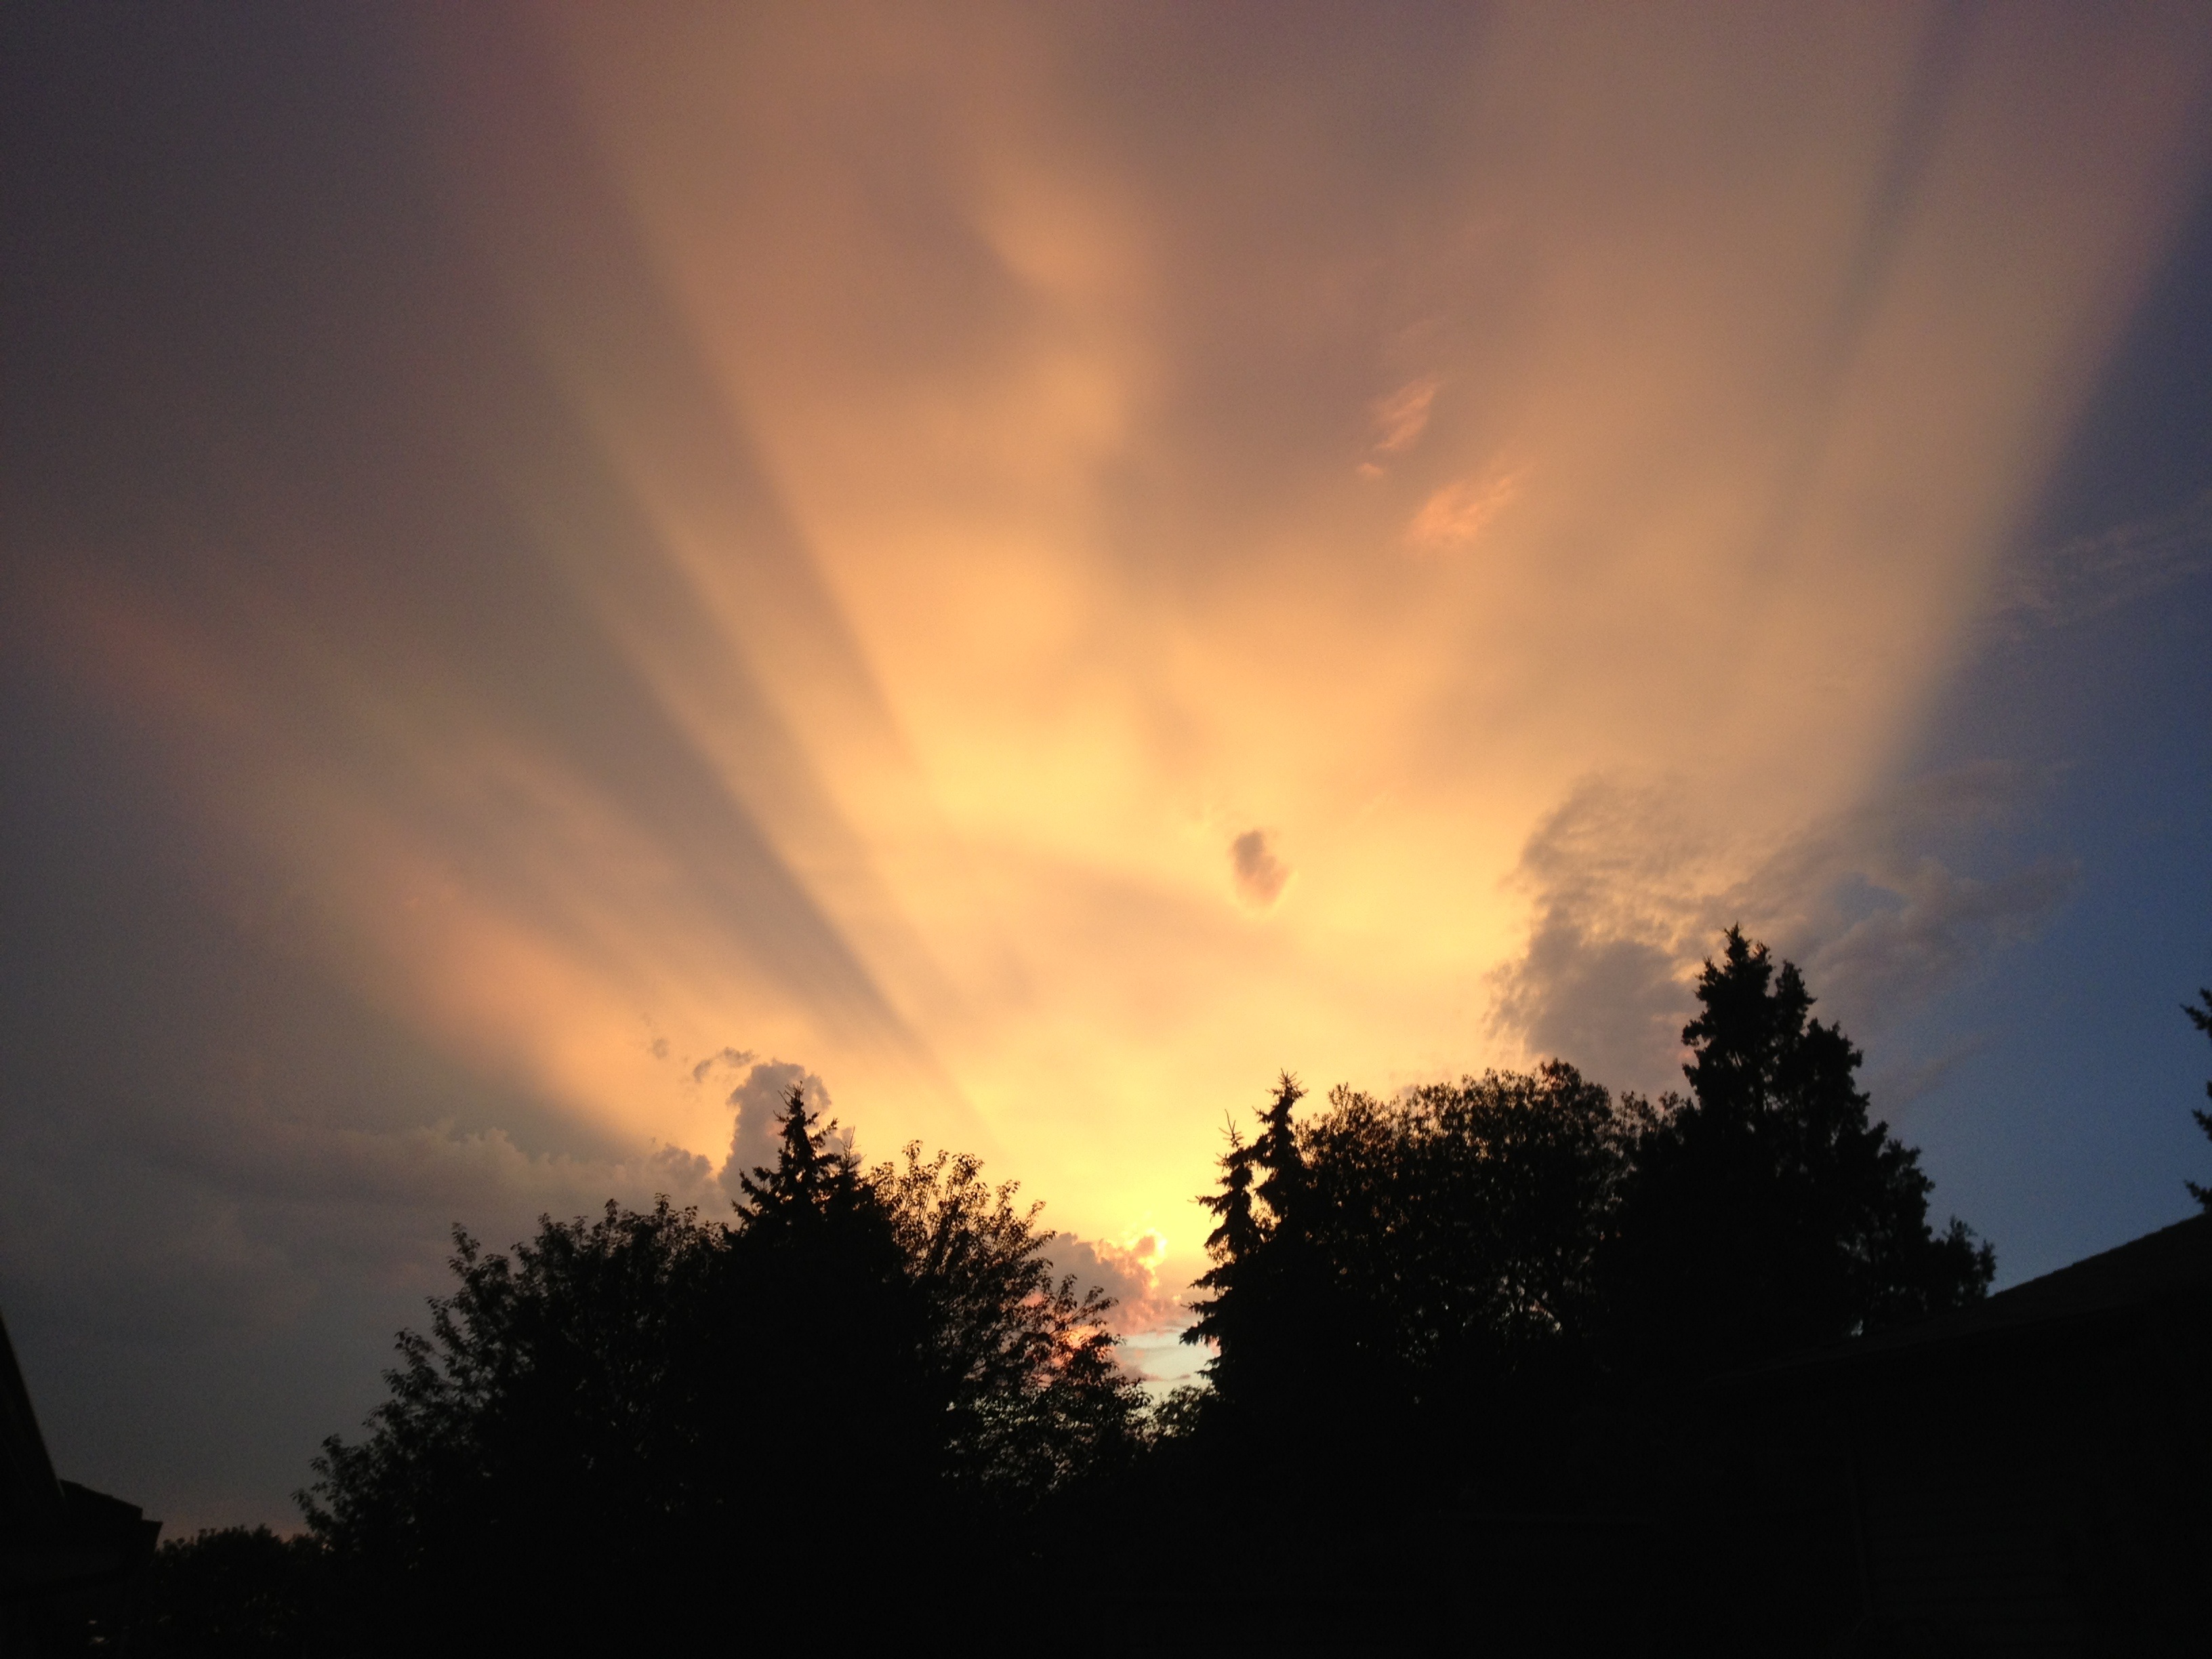
landscape, nature, outdoor, horizon, light, cloud, sky, sun, sunrise, sunset, sunlight, morning, moody, dawn, atmosphere, summer, dusk, love, evening, heaven, scenic, park, weather, darkness, cloudscape, spiritual, power, climate, dramatic, god, ominous, powerful, afterglow, astronomical object, meteorological phenomenon, atmospheric phenomenon, red sky at morning